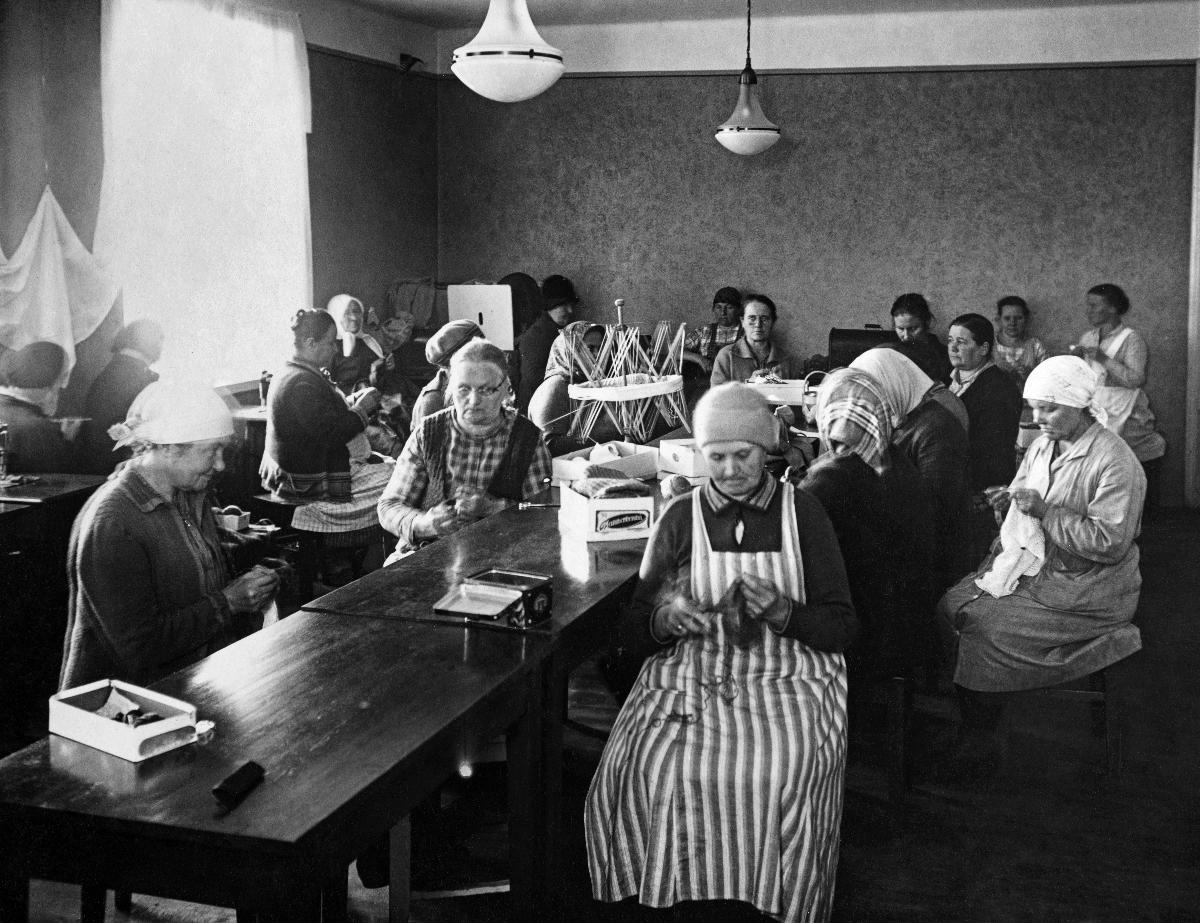
Naisia töissä työtuvassa
Women working at a work hut
sisällön kuvaus: Naisia töissä Helsingin kaupungin Köyhäinhoitolautakunnan työtuvassa 1931. content description: Women working at a work hut for poor people in Helsinki 1931.
Kuvaaja: Heine, Wolfgang, kuvaaja
Vuosi: 1931
Paikka: Suomi, Uusimaa, Helsinki; Suomi
Aiheet: ihmiset; naiset; köyhät; työtuvat; työttömyys; women; poor people; unemployment; poverty; work; people; work huts; handicraft; människor (släkte); kvinnor; fattiga; arbetslöshet